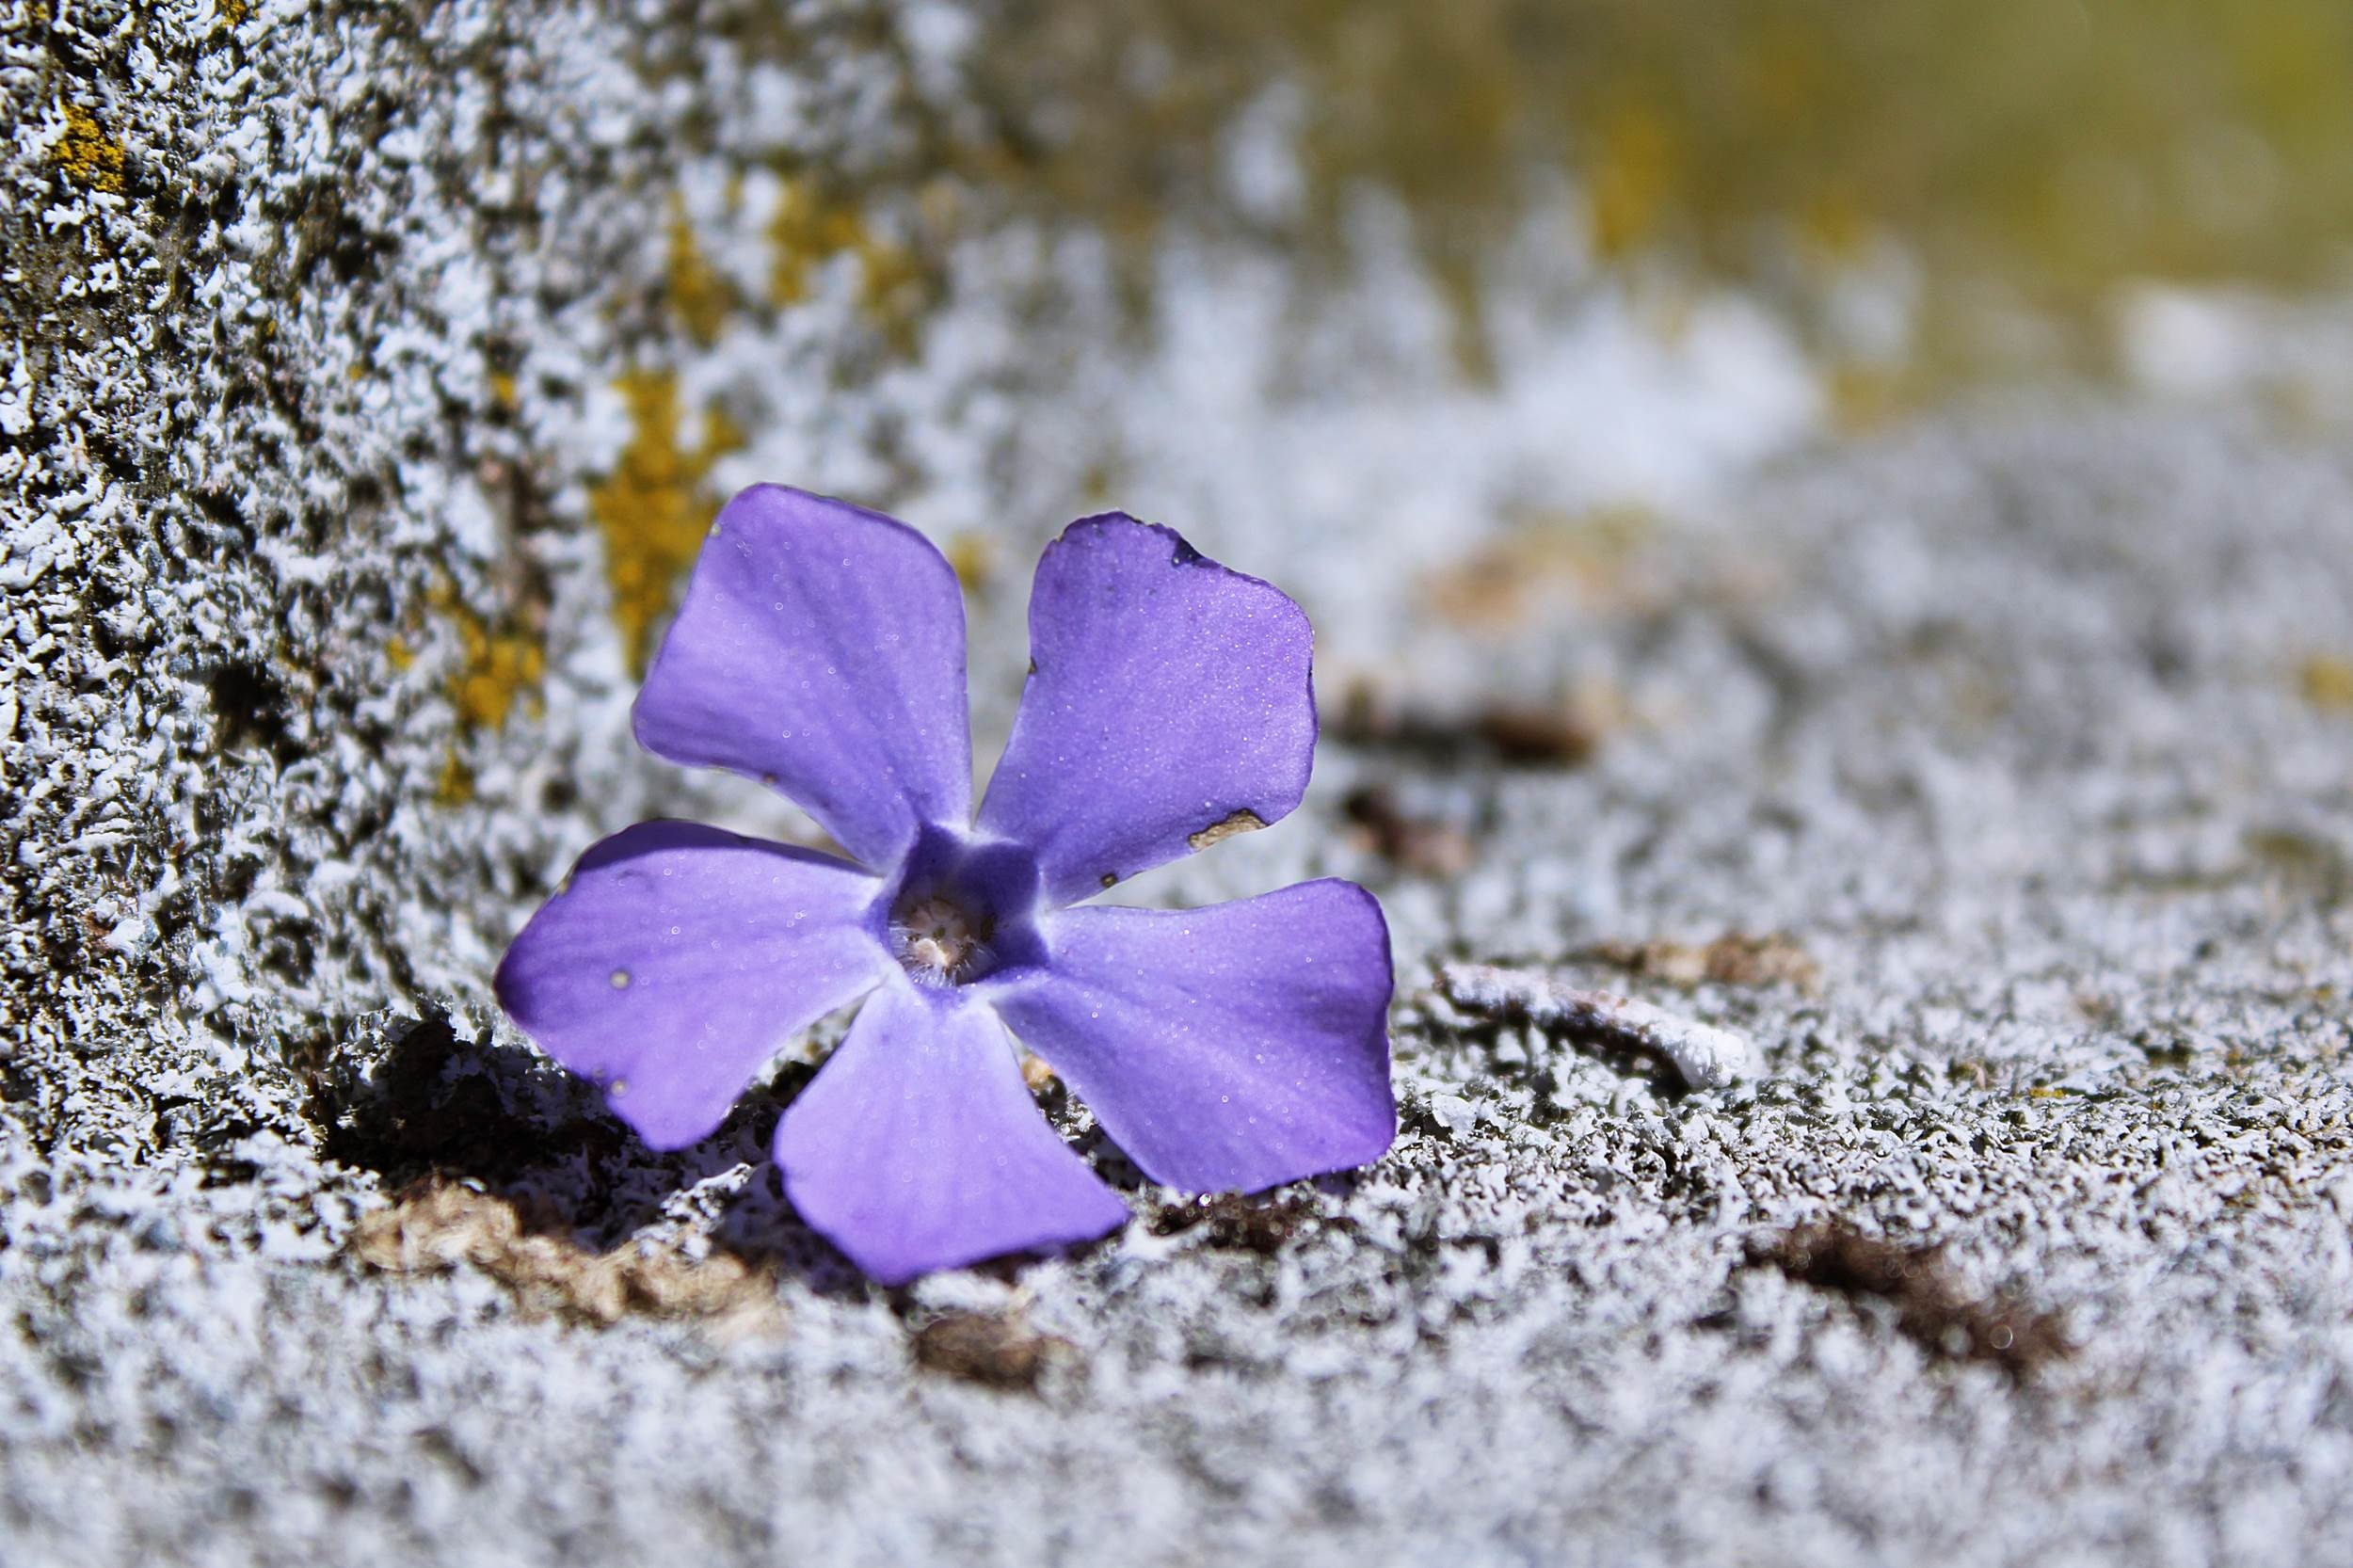
nature, blossom, plant, photography, leaf, flower, purple, petal, old, stone, moss, spring, blue, close, flora, season, weathered, wildflower, flowers, close up, grey, background, eye, purple flower, macro photography, flowering plant, land plant, violet family